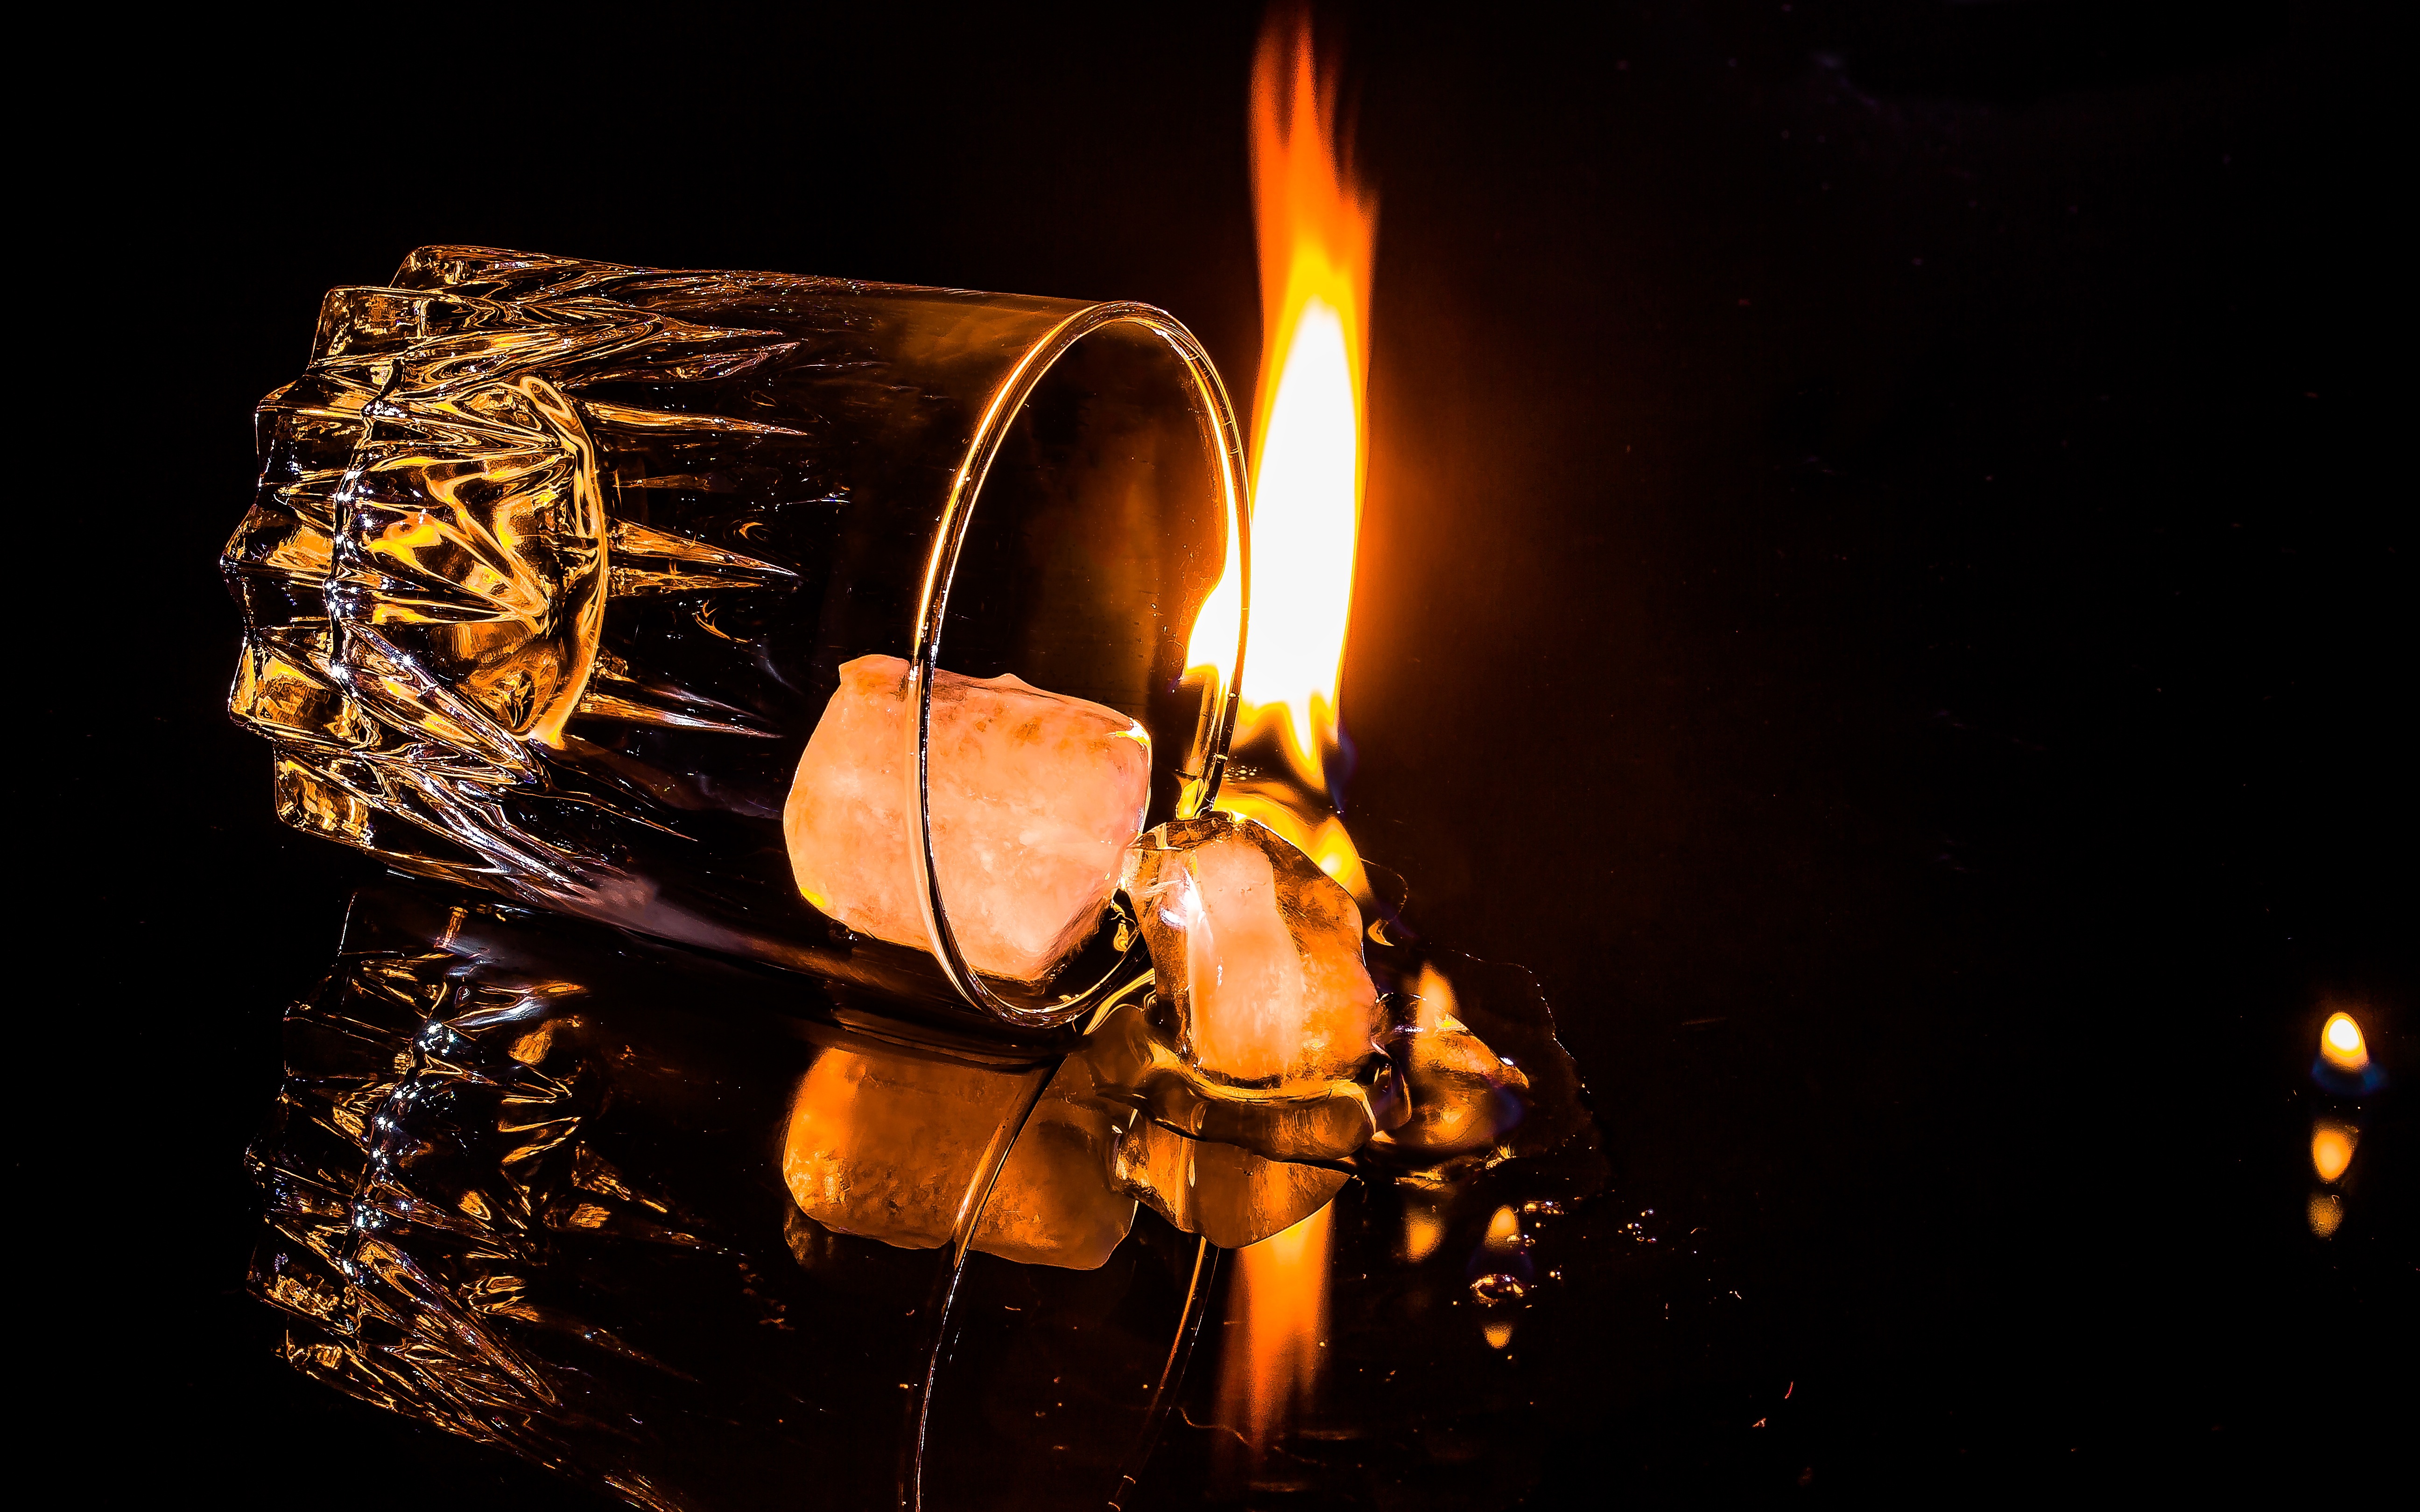
light, glass, flame, fire, darkness, lighting, melt, mirroring, embers, overturned, ice cubes, alcoholic beverage, inflamed, fallen over glass, spilled alcohol, burning ice